2010 Canterbury earthquake

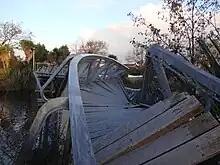
Medway footbridge over the Avon River

Reports of the quake's intensity in Christchurch generally ranged from V to VIII ("Moderate" to "Severe") on the Modified Mercalli Intensity Scale. A strong smell of sulphur was widely reported in Christchurch following the earthquake. Sewers were damaged, and water lines were broken. The water supply at Rolleston, located to the southwest of Christchurch, was contaminated. Power to up to 75 percent of the city was disrupted. Christchurch Hospital was forced to use emergency generators in the immediate aftermath of the quake. About 90% of the electricity in Christchurch had been restored by 6:00pm the day of the earthquake. The repair of electricity was estimated to be more difficult in the rural areas. One building caught fire after its electricity was turned back on, igniting leaking LPG in the building. The fire was quickly extinguished by the Fire Service before it could spread. Damage to buried pipes may have allowed sewage to contaminate the residential water supply. Residents were warned to boil tap water before using it for brushing teeth, drinking, and washing or cooking food. Several cases of gastroenteritis were reported. By 7 September 28 cases had been observed at the city's welfare centres. The boil water notice for Christchurch and Banks Peninsula was lifted late on 8 September 2010, after more than 500 tests conducted over three days found no contamination.